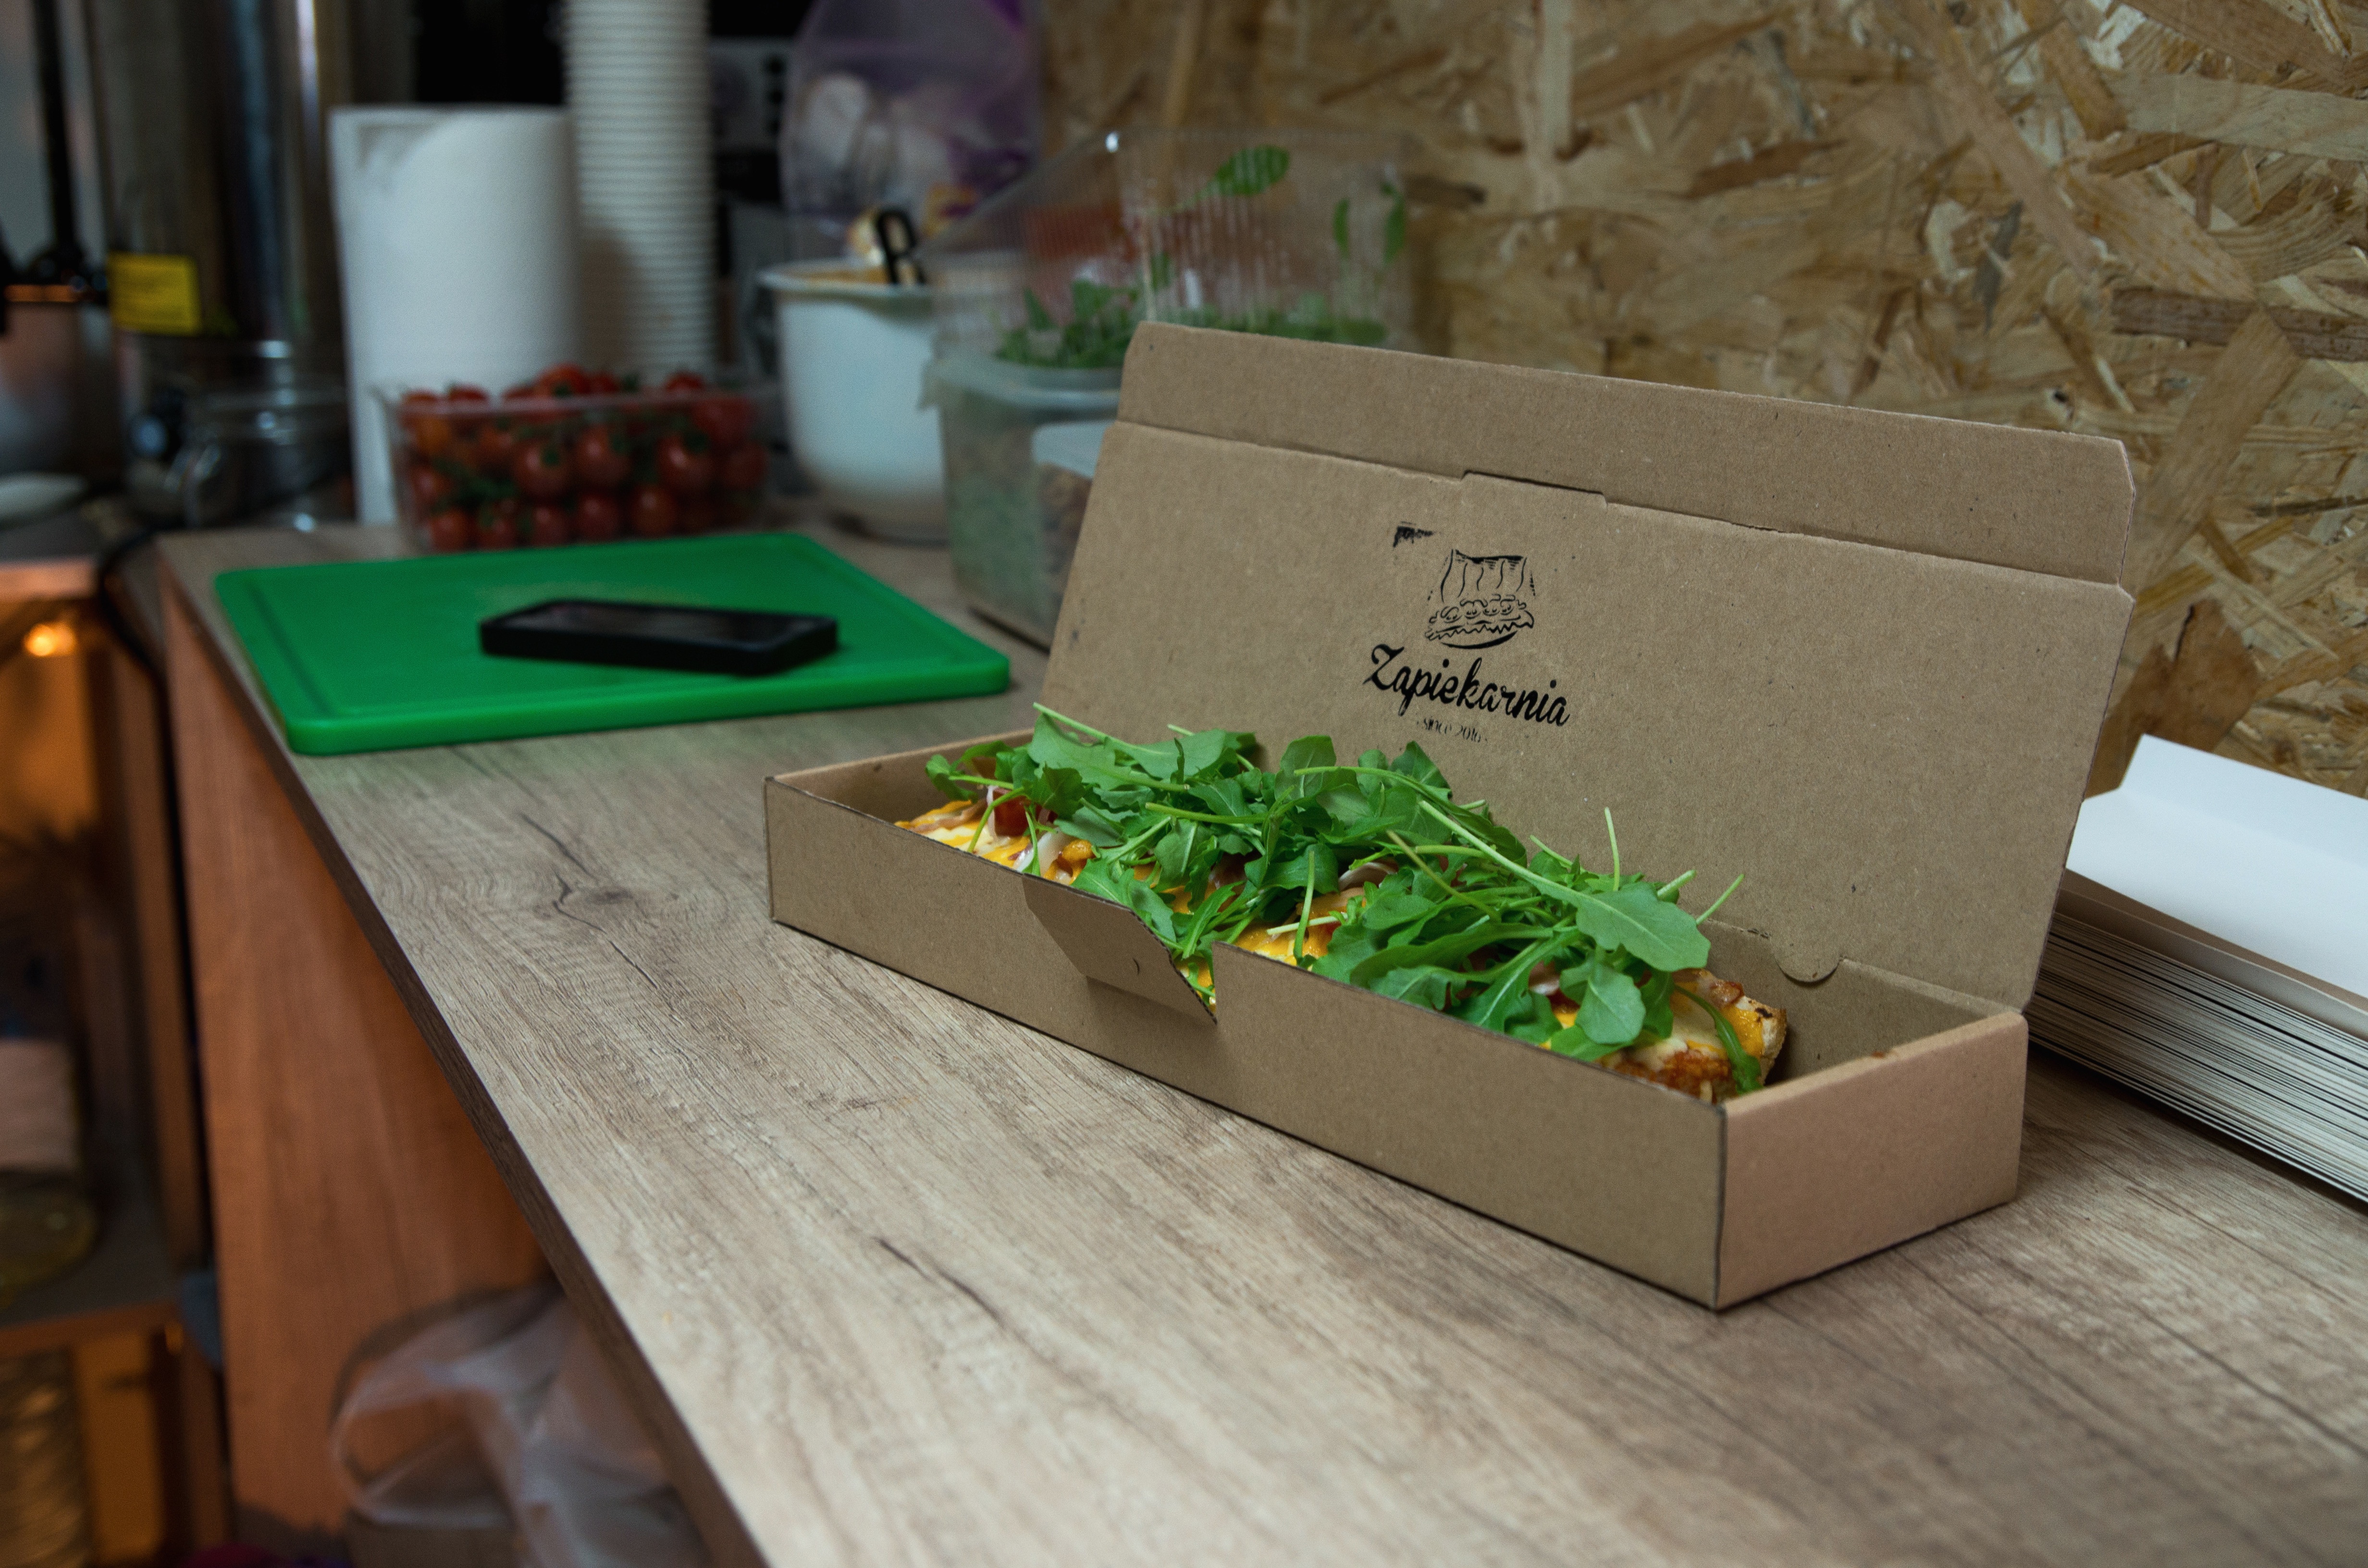
table, wood, green, art, design, carving